2003 Bingöl earthquake

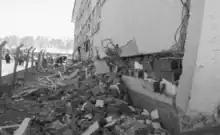
Picture of a damaged building due to the earthquake

The earthquake damaged hundreds of buildings made of reinforced concrete and masonry. Many school buildings constructed within the last six years were heavily damaged. A total of 177 people were killed; 84 of the fatalities occurred when a dormitory block collapsed in a boarding school. A total 8,417 houses being damaged, of which 305 collapsed, 3,000 heavily damaged, 2,566 moderately damaged, and 2,546 slightly damaged. In the city of Bingöl, 6,570 buildings were damaged, 570 of them seriously, including 90% of schools, four of which collapsed; the school where the dormitory block collapsed was a 5-story building. Three hospitals in the city were also damaged. The majority of destroyed or seriously damaged buildings were constructed using unreinforced concrete, which are prone to collapsing in strong tremors.